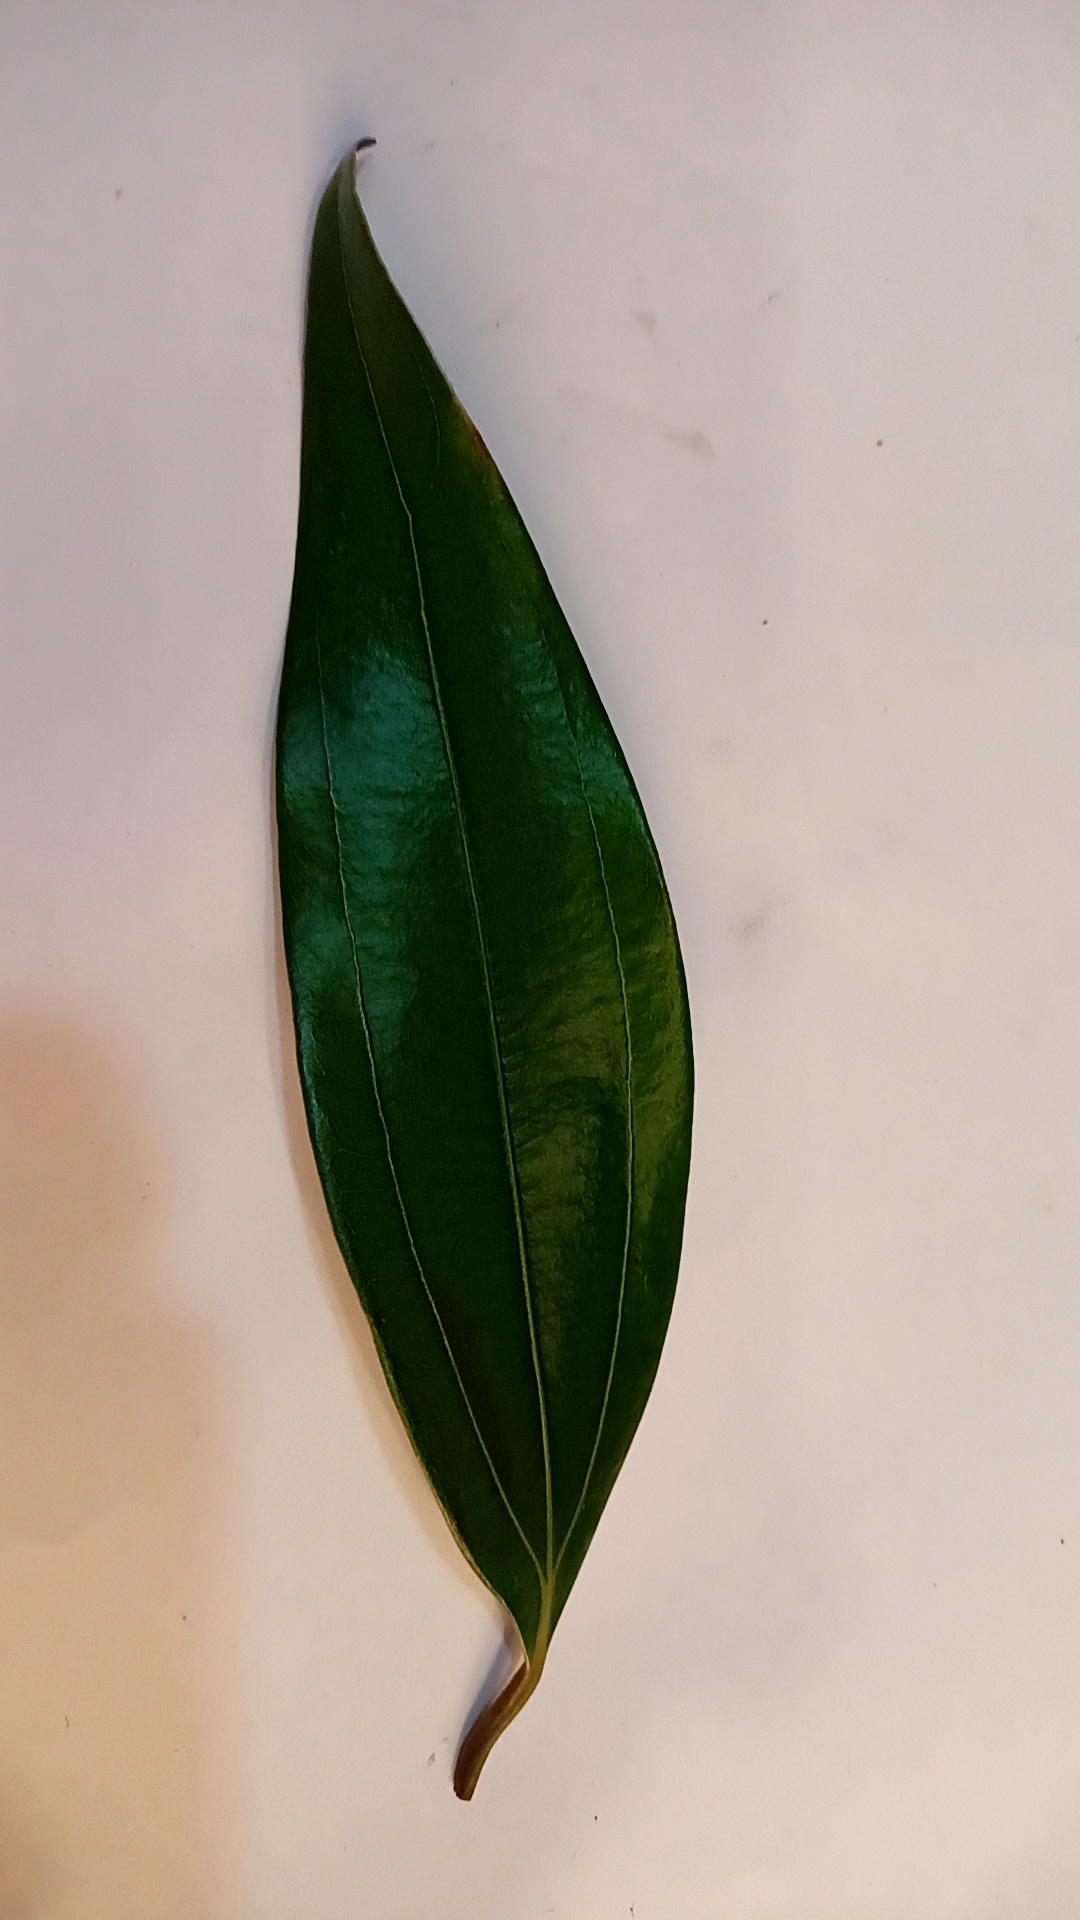
Label: Healthy